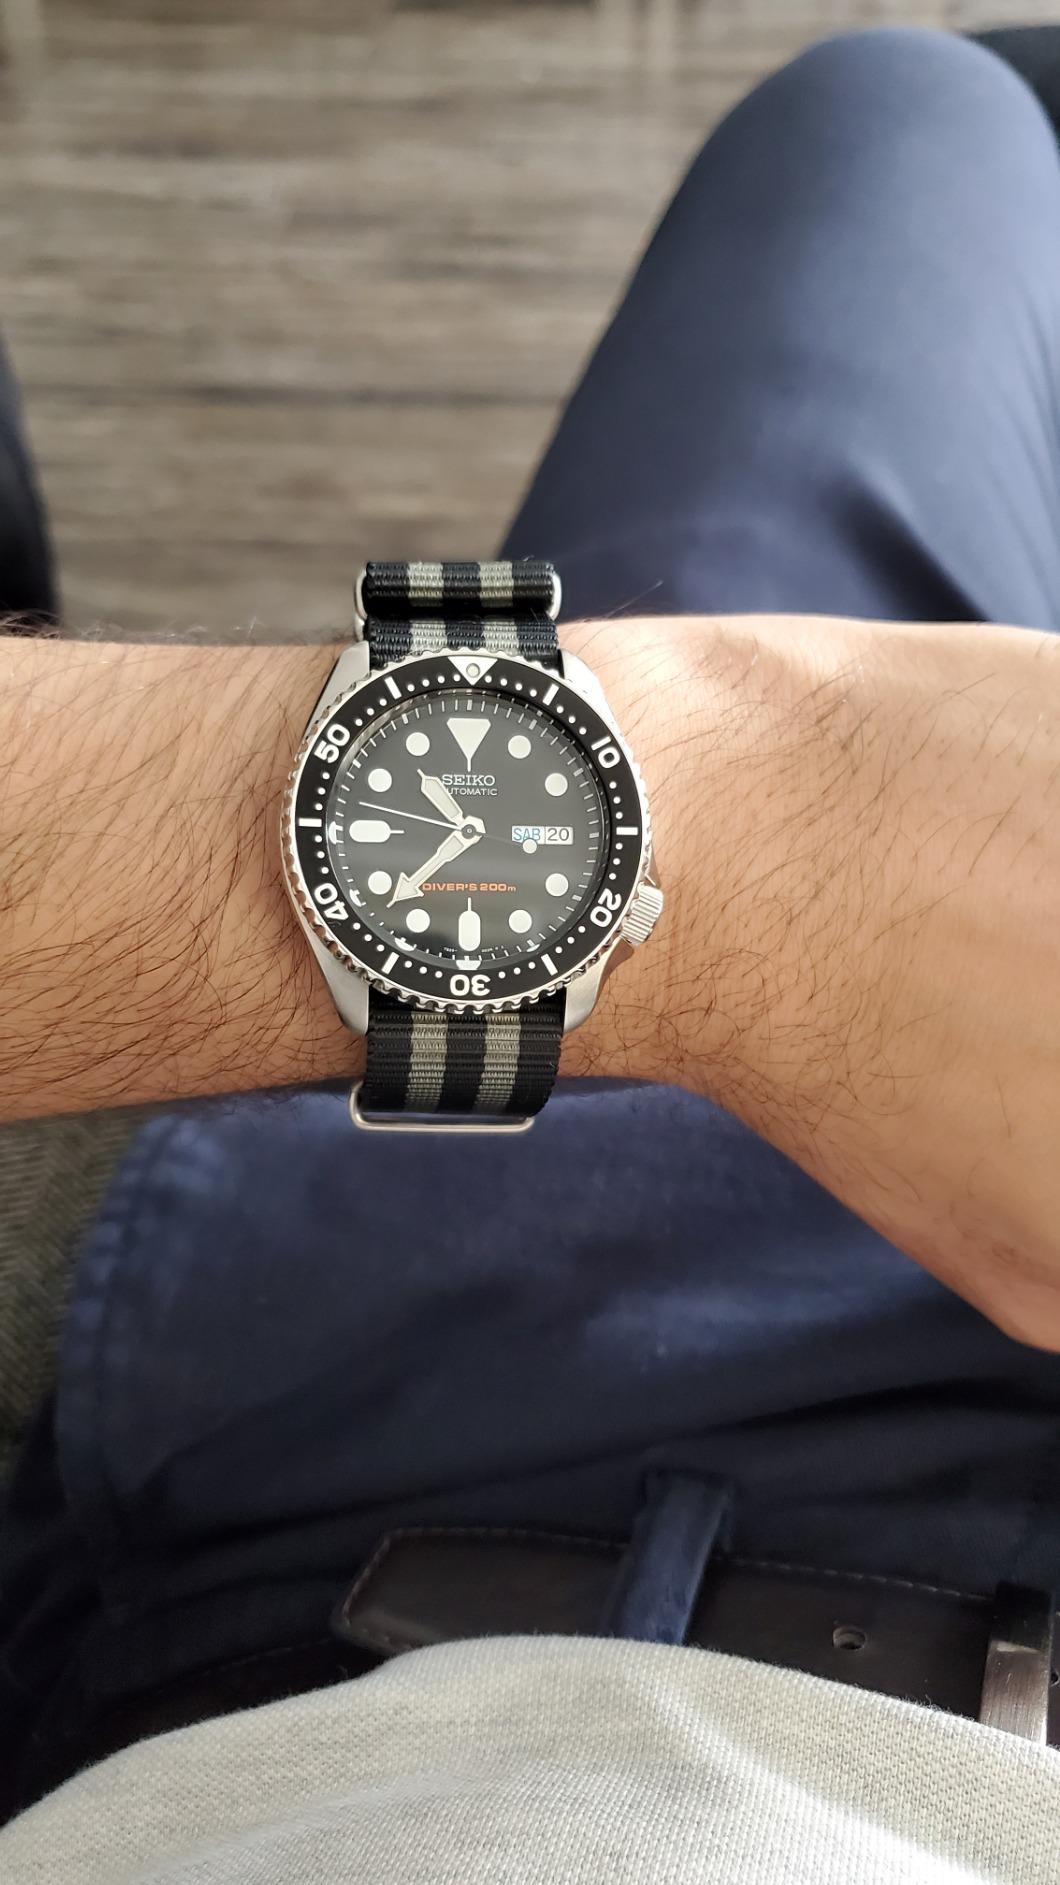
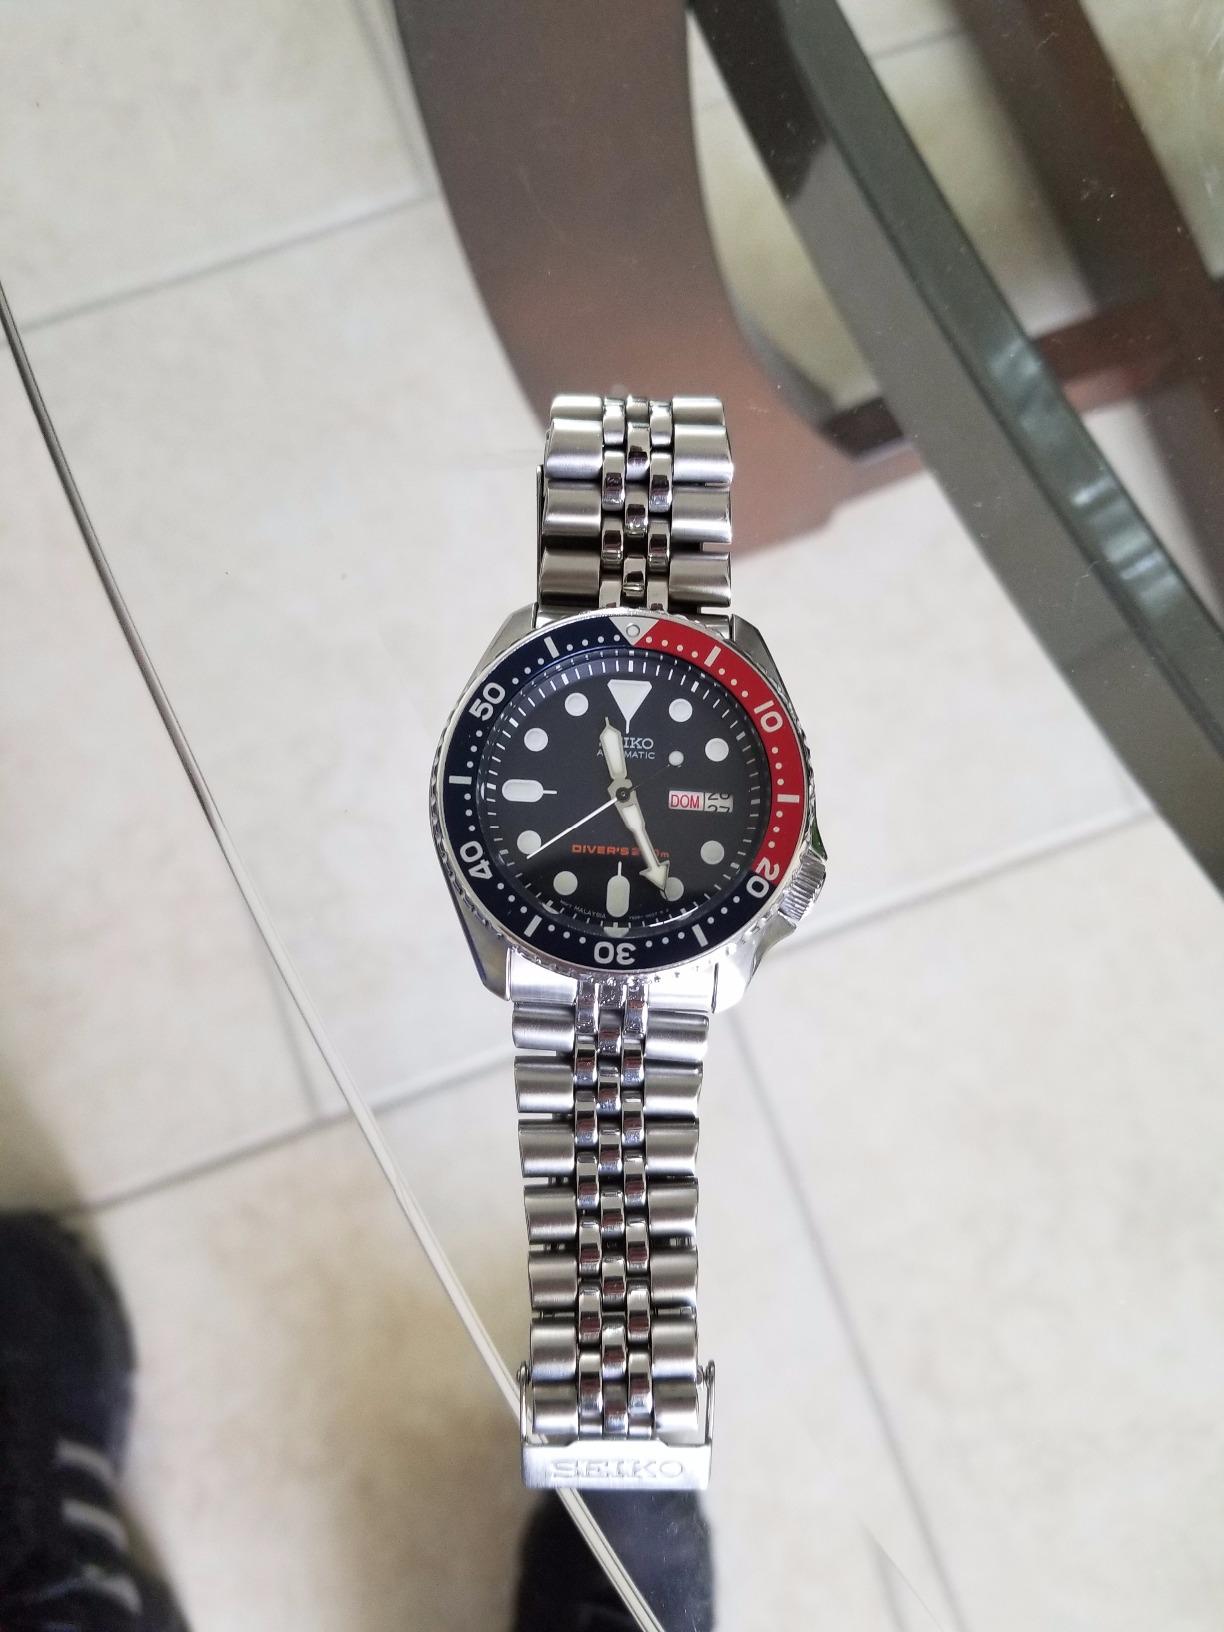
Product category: accessories_watch
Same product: no